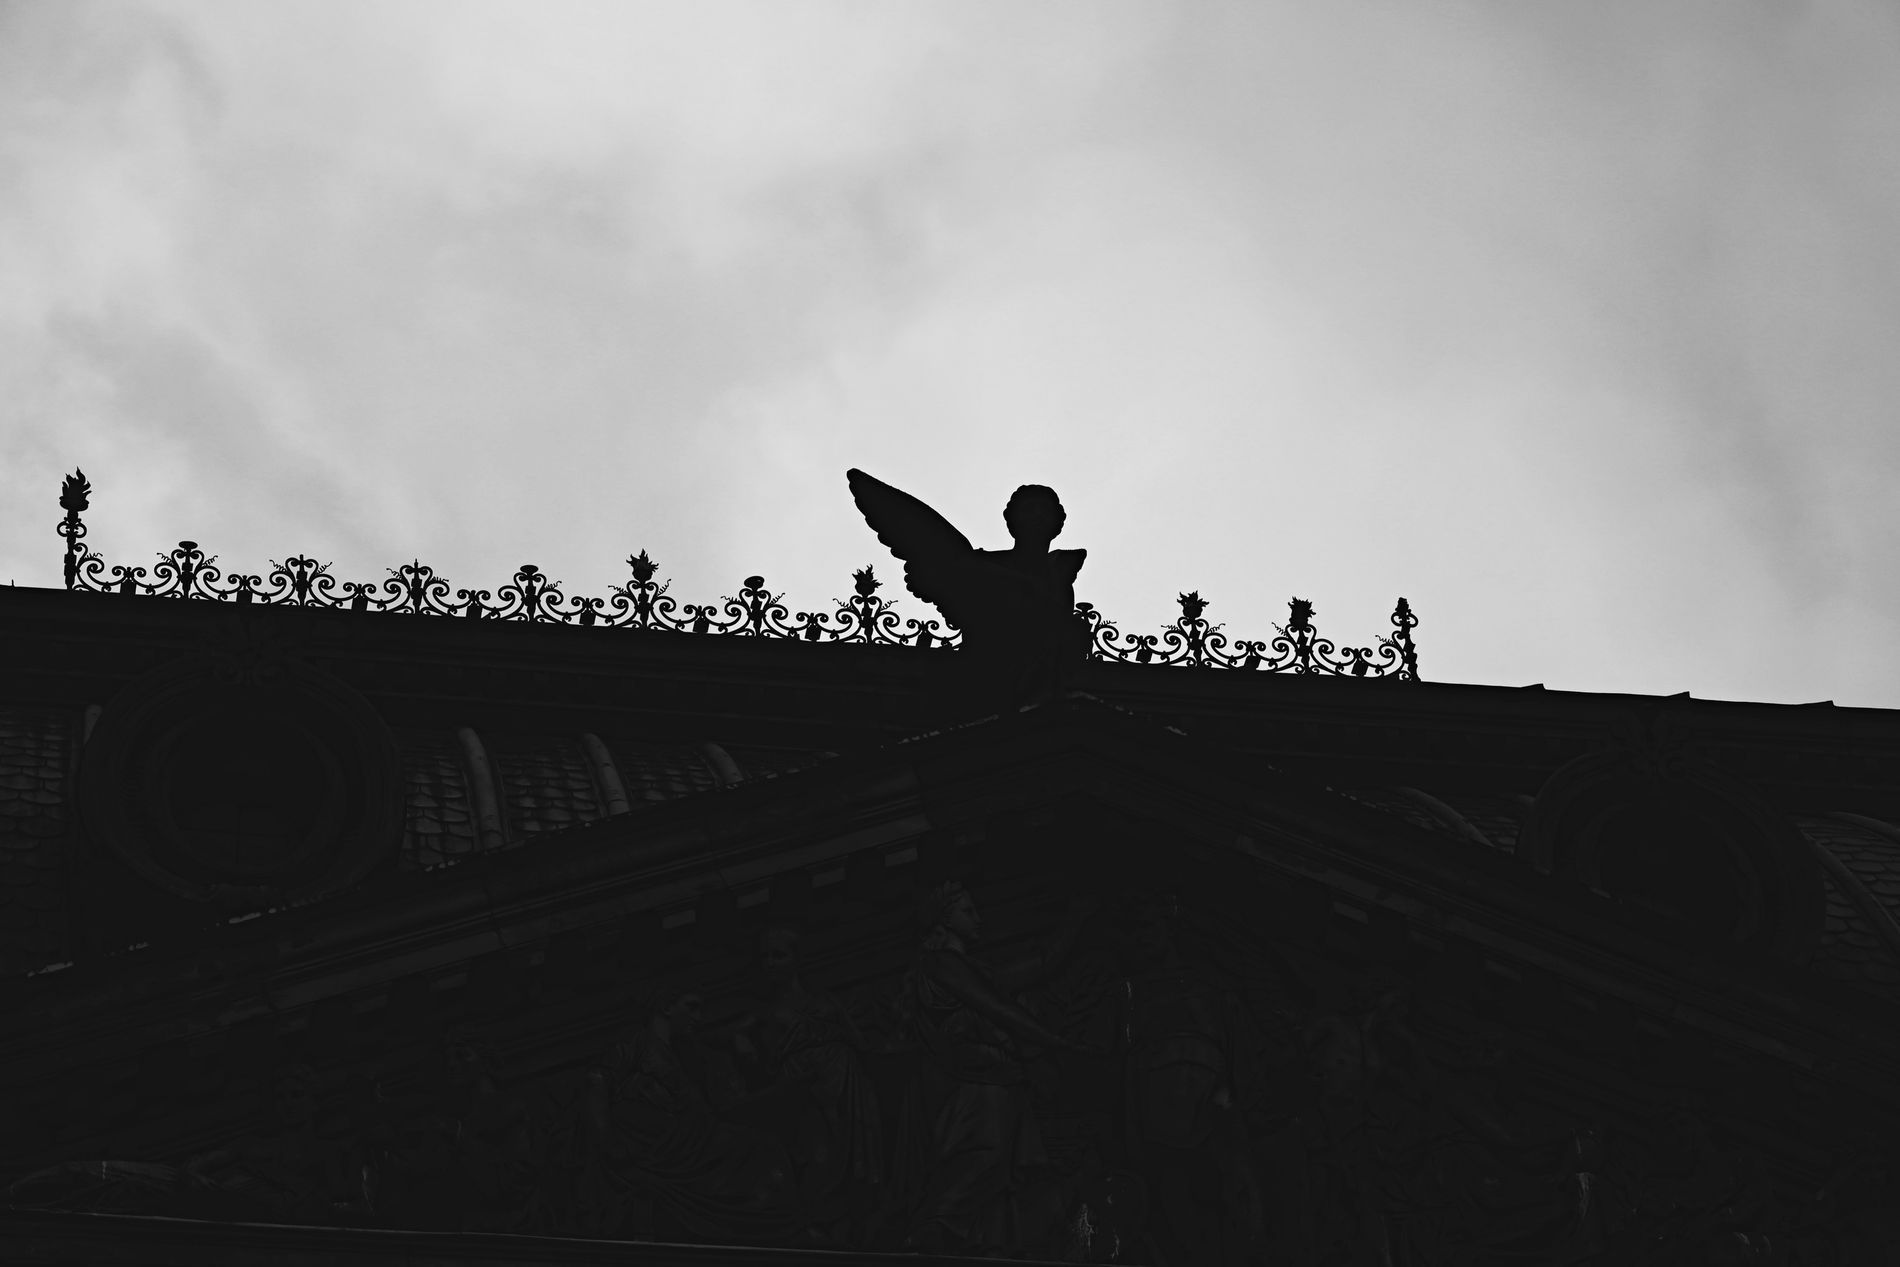
Silhouette of an Angel on a Rooftop
This image shows the silhouette of a rooftop adorned with ornate ironwork and a winged angel statue at the center, set against a bright sky.
A low-angle wide shot captures the dramatic silhouette of a historic building’s rooftop. The camera is positioned to show the ornate ironwork along the roofline and the central winged angel statue, framed starkly against a blown-out white sky.
Labels: Silhouette, Adult, Bride, Female, Person, Wedding, Woman, Head, Outdoors, Animal, Bird, Blackbird, Nature, Flying, Architecture, Building, Spire, Tower, Sky, Statue
Camera: Canon Canon EOS RP
Lens: 24.0 - 105.0 mm, Canon RF24-105mm F4-7.1 IS STM
Aperture: F7.1
Exposure: 1/250 sec
ISO: 320
Focal length: 105.0 mm